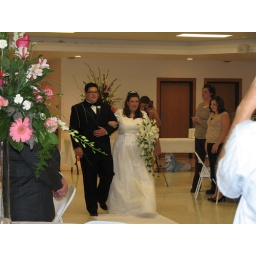
All dressed in white...And black mascara running down her face!